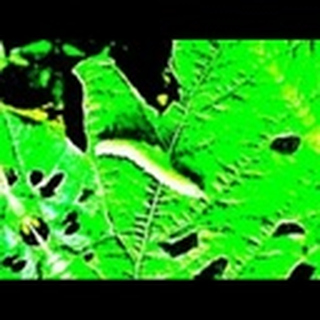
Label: cotton_army_worm